Teenaa Kaur Pasricha

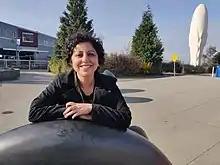

Teenaa Kaur Pasricha is an independent filmmaker and screenwriter. Her most acclaimed documentary film "1984, When the Sun Didn't Rise" is based on the lives of the women who survived the massacre of 1984